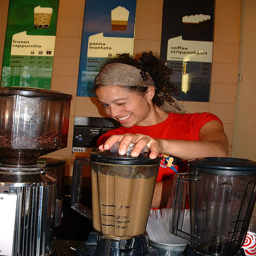
A woman standing at a counter using a blender.
A woman blending something green in a blender.
a happy woman playing with one of many blenders.
A woman mixes up a coffee like drink.
Lady in coffee shop mixing a beverage in a blender.